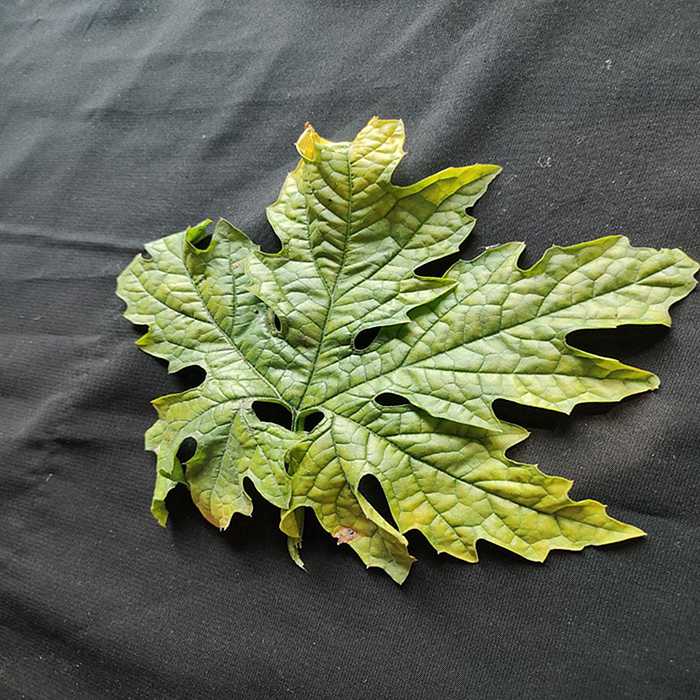
Plant: Bitter Gourd
Label: Mosaic virus